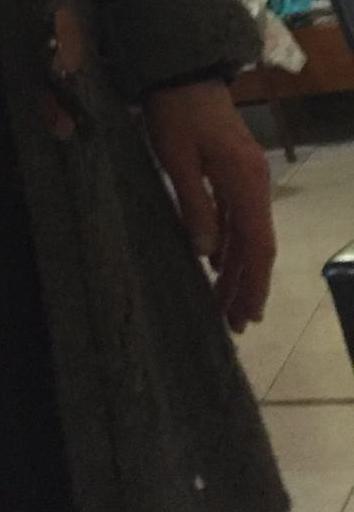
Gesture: no_gesture